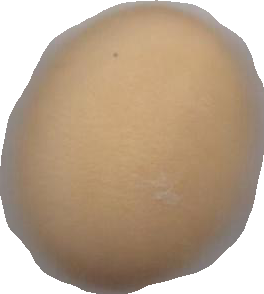
Variety: Dega